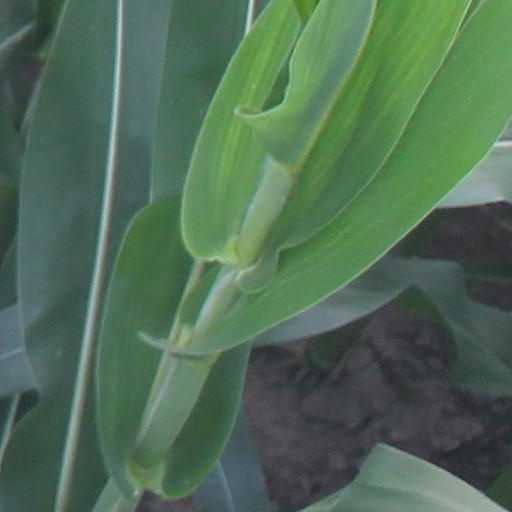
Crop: maize; corn